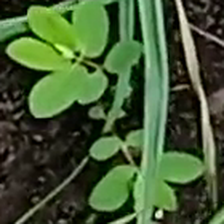
Weed species: Sicklepod_(Senna obtusifolia)